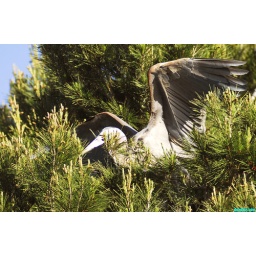
a great blue heron lands in a harbor pine tree